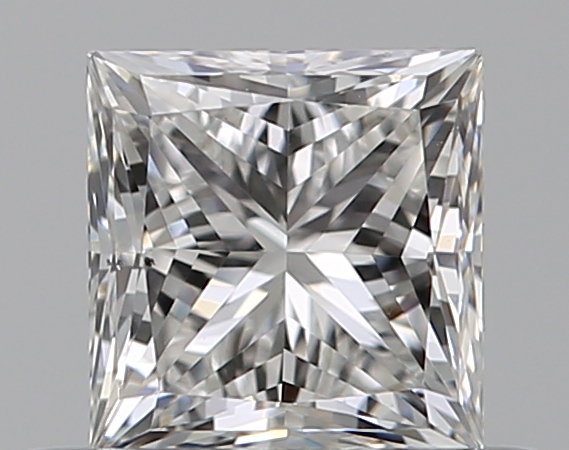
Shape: princess
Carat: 0.5
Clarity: VS2
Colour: G
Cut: EX
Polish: EX
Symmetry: VG
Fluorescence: N
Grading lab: GIA
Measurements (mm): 4.29 x 4.19 x 3.1